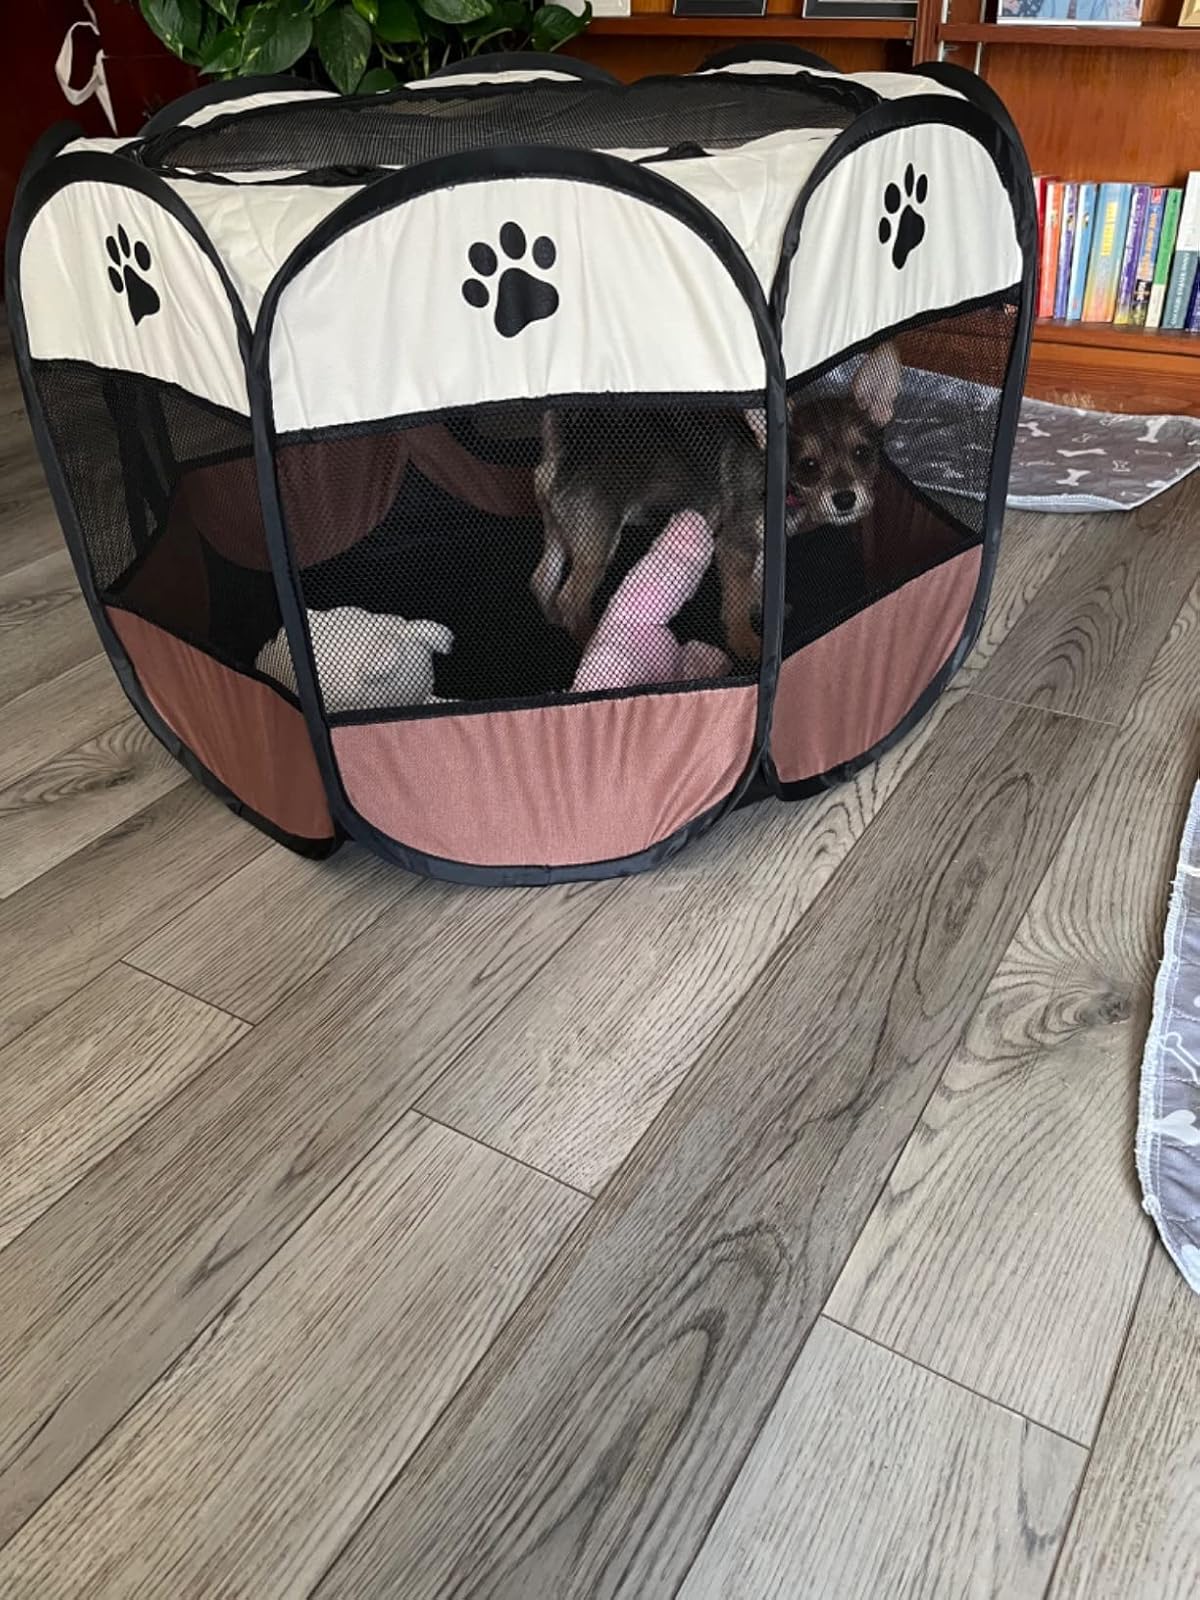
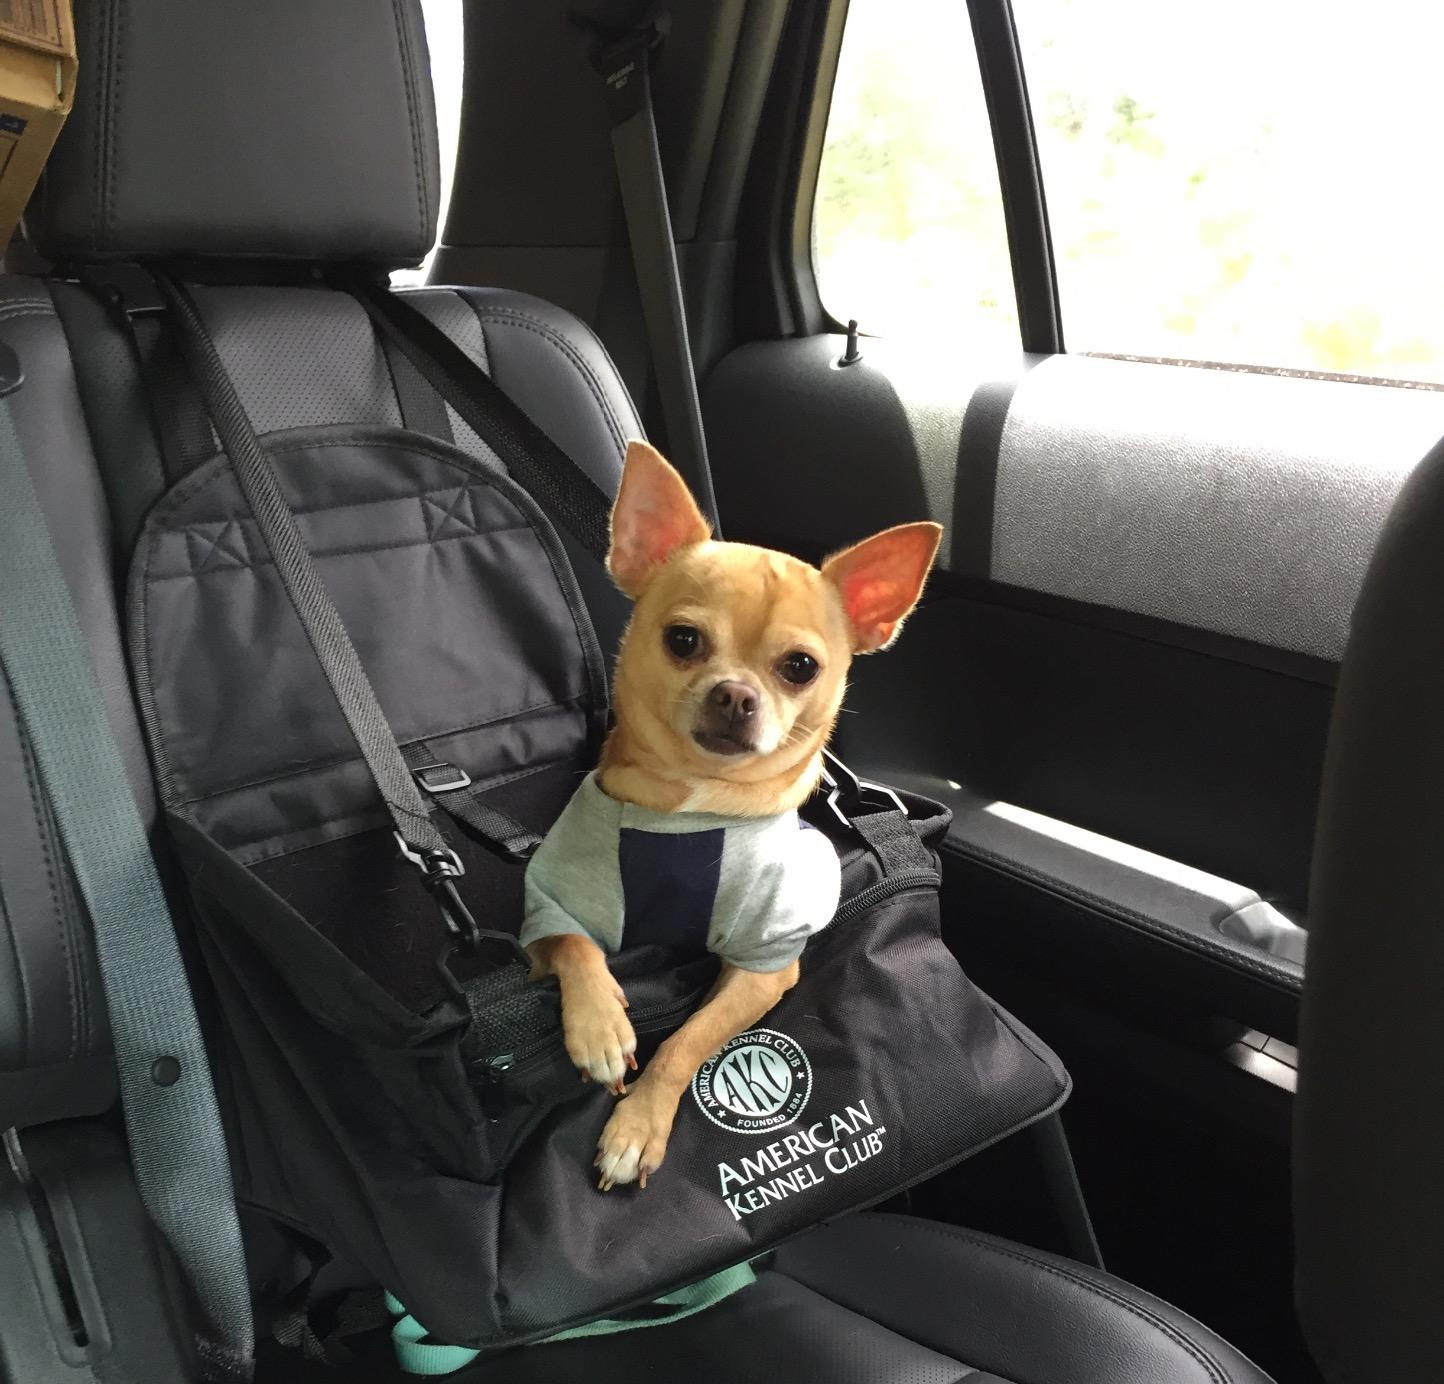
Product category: items_kennel
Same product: no